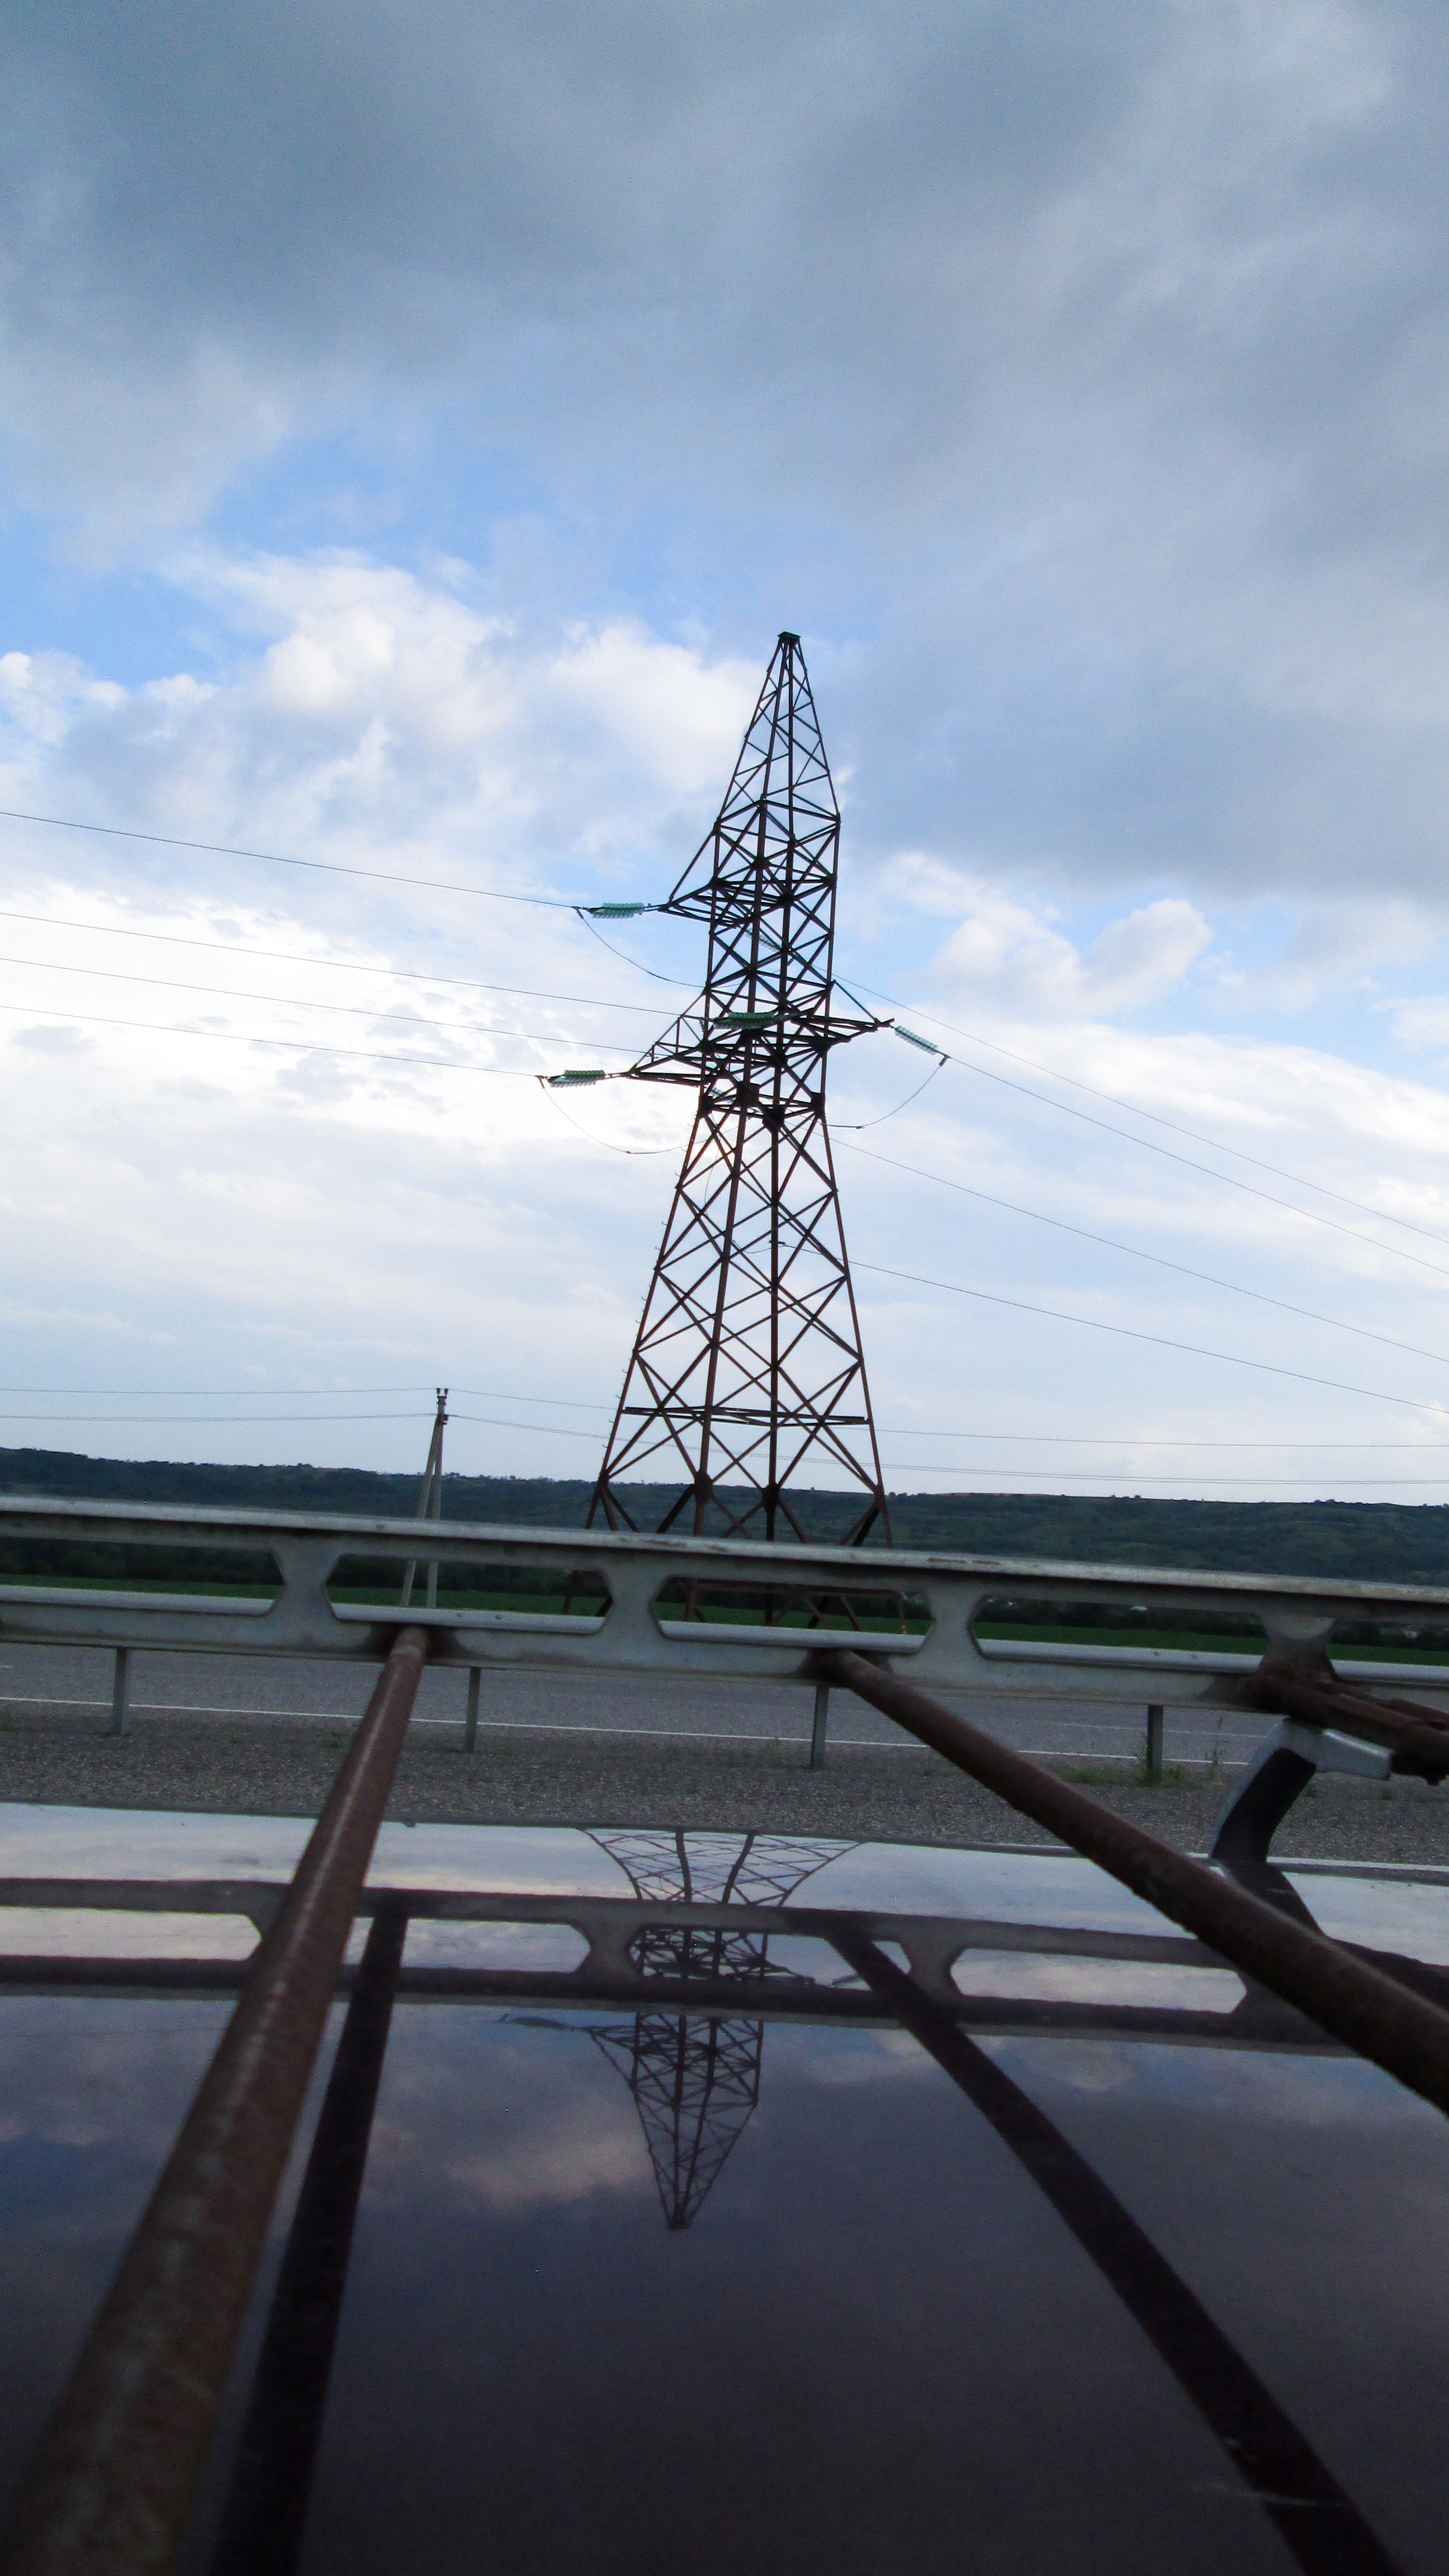
travel, creative, photo, art, artistic, sky, summer, story, card, background, web, website, tower, transmission tower, electricity, water, electrical supply, overhead power line, architecture, public utility, cloud, metal